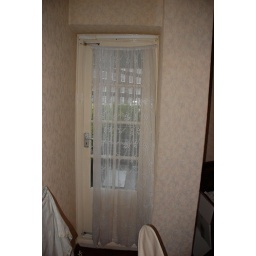
zoom back on balcony door in lounge